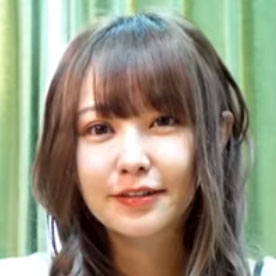
เท็งกะ ฮาชิโมโตะ

| name = เท็งกะ ฮาชิโมโตะ
| image = Tenchimu 2019.jpg
| native_name = 橋本 甜歌
| native_name_lang = ja
| birth_place = ปักกิ่ง, ประเทศจีน
| other_names = เท็นชิมุ (ชื่อเดิมบนเวที)
| occupation = นักแสดง
| years_active = 2001&ndash;2023, 2024&ndash;ปัจจุบัน
| agent = Twin Planet (อดีต)
| height = 1.66 m
| children = 1
เท็งกะ ฮาชิโมโตะ()เกิด 19 พฤศจิกายน 1993 ชื่อบนเวทีเดิมของเธอคือเท็นชิมุ() เป็นนักแสดงและนักดนตรีชาวญี่ปุ่นที่มีความสนใจในการแสดงอาชีพตั้งแต่วัยเด็ก เธอได้รับความรู้จากการแสดงในละครทางโทรทัศน์และภาพยนตร์ และยังมีกิจกรรมในด้านดนตรีอีกด้วย แม้ว่าเธอจะเกิดที่ประเทศจีน แต่เธอเติบโตในเมืองอาชิคางะ จังหวัดโทจิงิ ประเทศญี่ปุ่น
ในเดือนสิงหาคม ค.ศ. 2023 เธอประกาศว่าเธอจะพักการทำงานในวงการบันเทิงไปจนกว่าจะมีการแจ้งเพิ่มเติมในเดือนกันยายนของปีเดียวกัน เหตุผลที่เธอต้องพักการทำงานนั้นไม่ทราบอย่างแน่ชัด ในเดือนเมษายน ค.ศ. 2024 เธอกลับมาทำงานอีกครั้งโดยเปิดเผยว่าตอนนี้เธอเป็นแม่เดี่ยว เนื่องจากเธอได้ทำการคลอดลูกของเธอไว้แล้ว
==ผลงาน==
===วาไรตี้ซีรีส์===
===ละครโทรทัศน์===
===ละครโทรทัศน์อื่นๆ===
===ซีรีส์วิทยุุ===
===ละครวิทยุุุ===
|class="wikitable"
|-
! ปี
! บทบาท
! ช่อง
! หมายเหตุ
! อ้างอิง
|-
| "Scrap and Build" || อามิ || FeBe || Lead role ||
|
===ซีรีส์อินเทอร์เน็ต===
===ภาพยนตร์===
|class="wikitable"
|-
! ปี
! เรื่อง
! บทบาท
! หมายเหตุ
! อ้างอิง
|-
| 2004 || "Install" || อาซาโกะ โนซาว่า (วัยหนุ่ม) || ||
|-
| 2013 || "Ted (film)|Ted" || จีน่า || พากย์เสียง ||
|-
| 2014 || "Recently, My Sister Is Unusual" || มิซึกิ คันซากิ || บทบาทนำ ||
|-
| 2022 || "xxxHolic" || ลูกค้า || ||
|-
|
===เวที===
===โฆษณา===
===วิดีโอ===
===นิตยสาร===
===วิดีโอสำหรับผู้ใหญ่===
==สิ่งพิมพ์==
===การอ่าน===
===หนังสือ===
=== โฟโต้บุ๊ค ===
==อ้างอิง==
== แหล่งข้อมูลอื่น ==
*
หมวดหมู่:บุคคลที่เกิดในปี พ.ศ. 2536
หมวดหมู่:บุคคลที่ยังมีชีวิตอยู่
หมวดหมู่:นักแสดงหญิงชาวญี่ปุ่น
หมวดหมู่:ยูทูปเบอร์ชาวญี่ปุ่น
หมวดหมู่:ชาวญี่ปุ่นเชื้อสายจีน
หมวดหมู่:นักแสดงหญิงชาวญี่ปุ่นในศตวรรษที่ 21